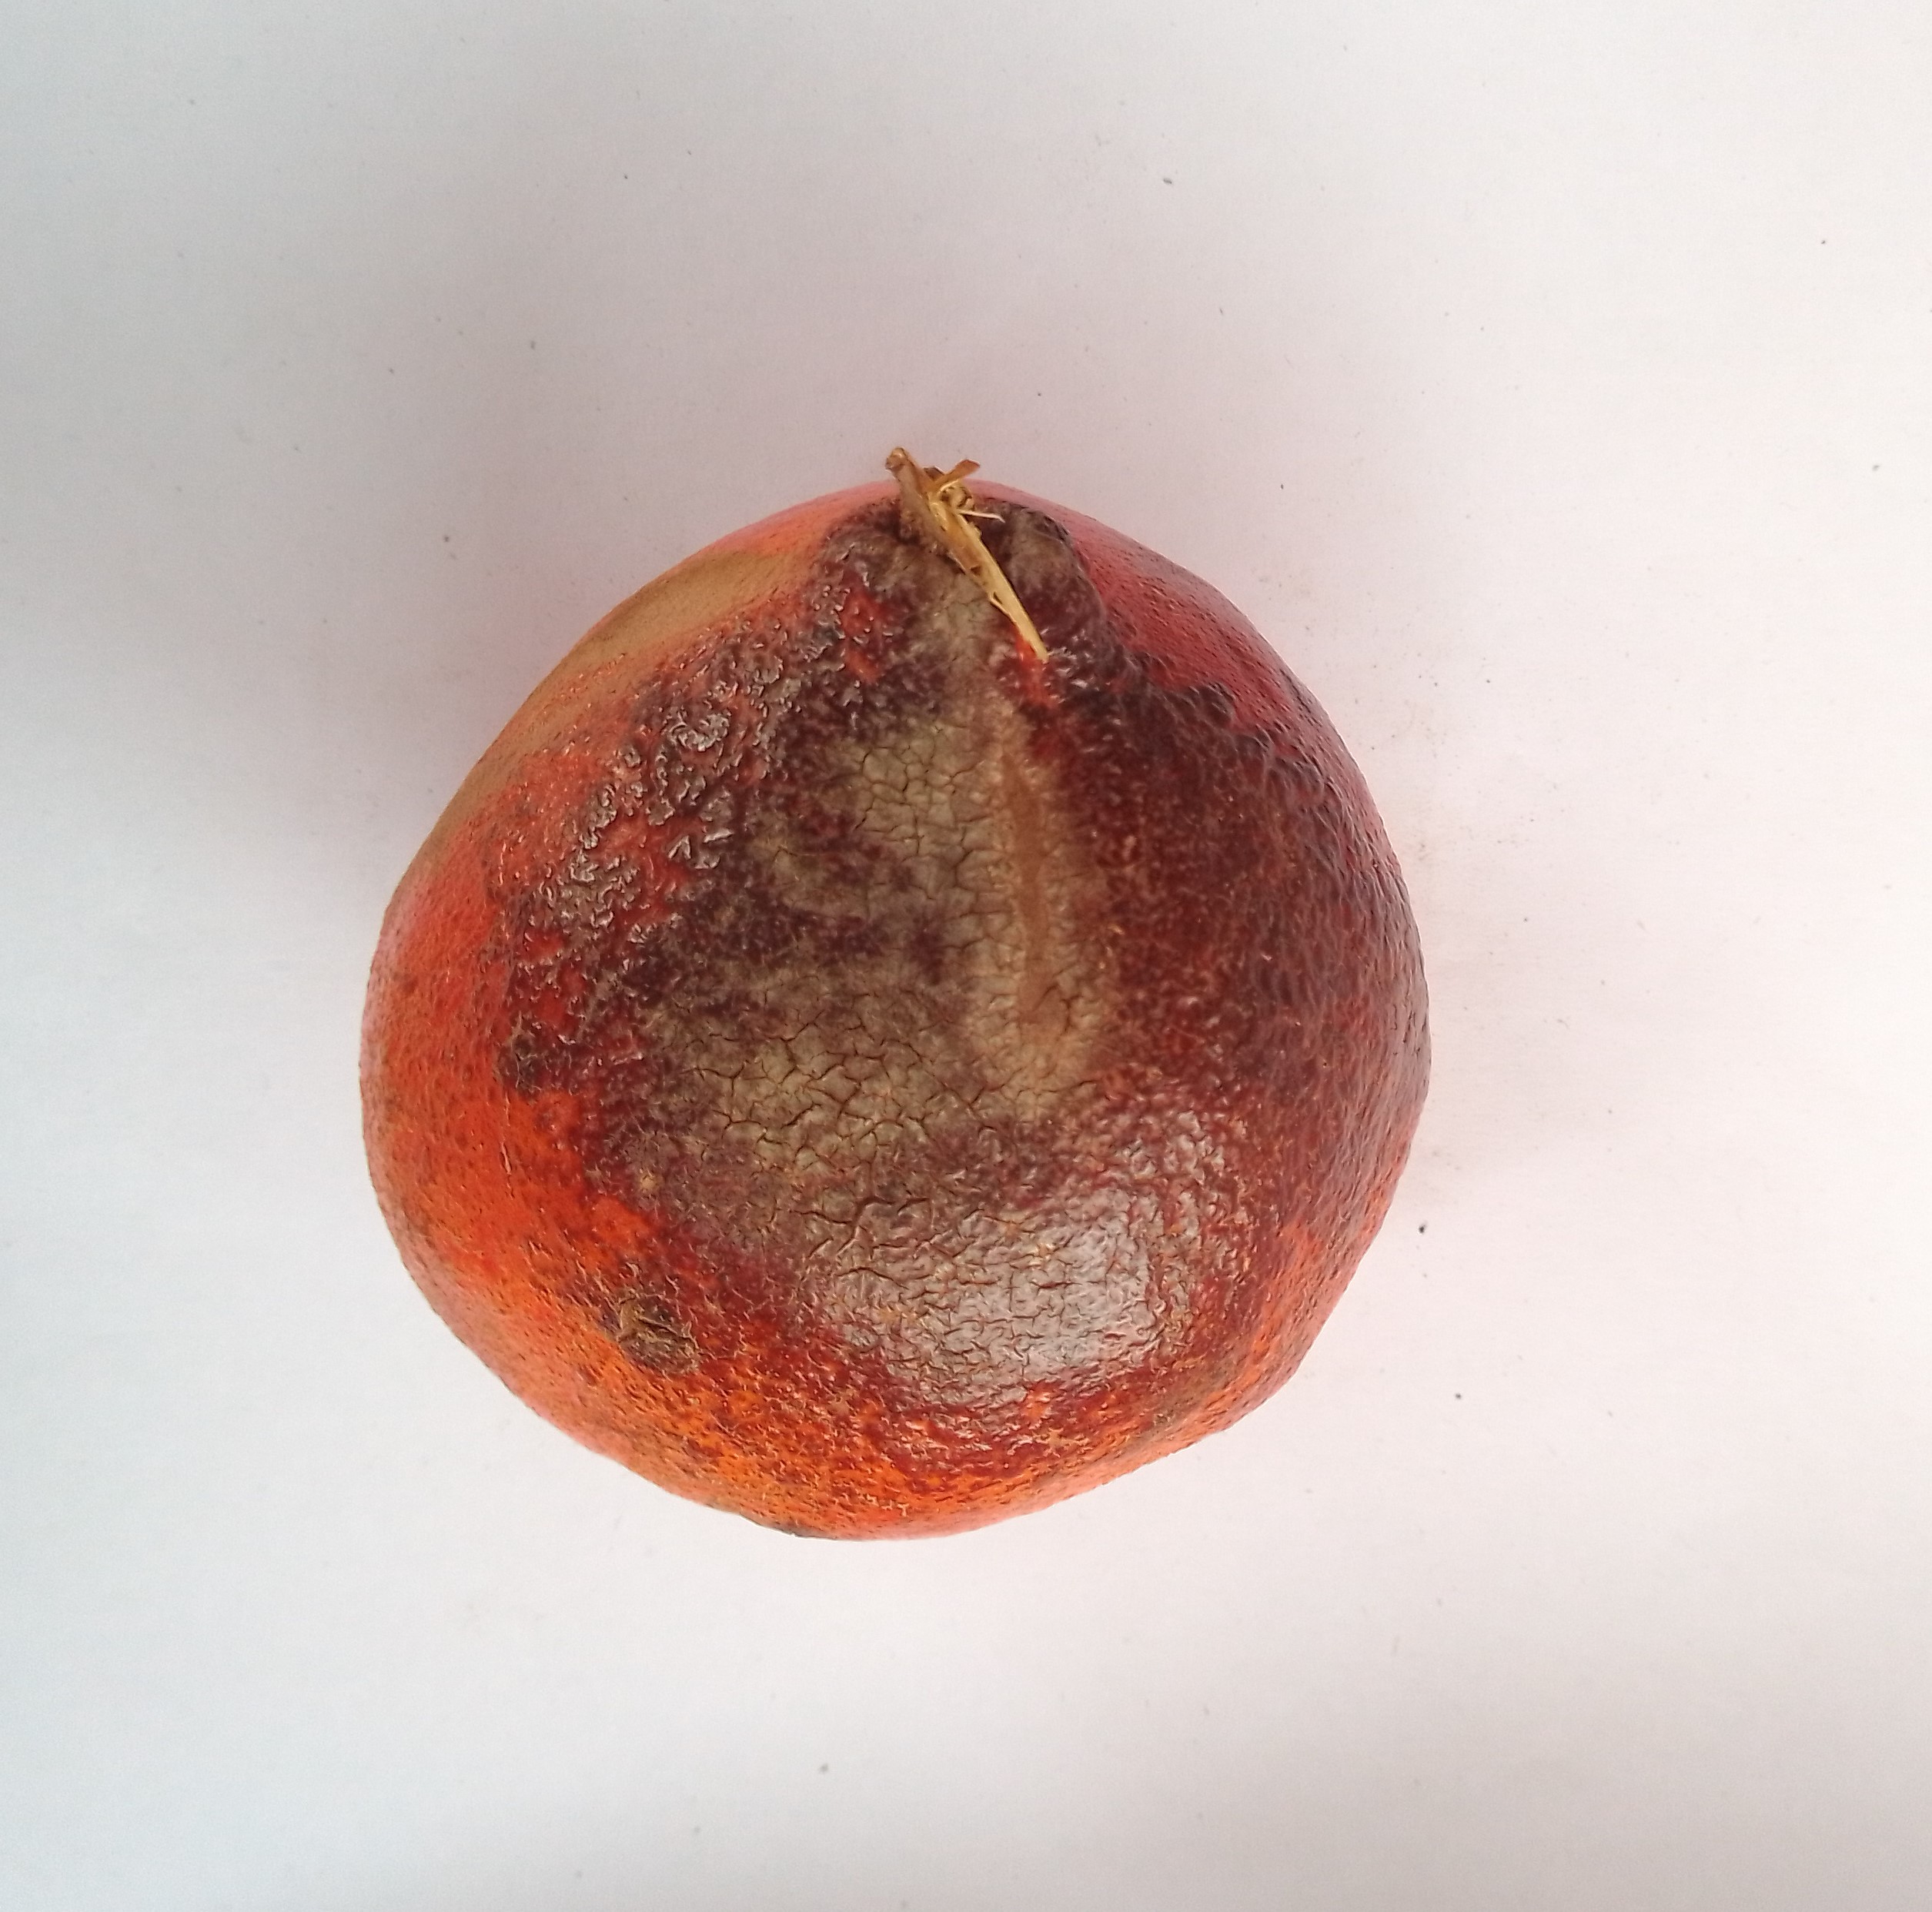
Fruit: pomegranate
Condition: rotten